Austro-Hungarian Navy

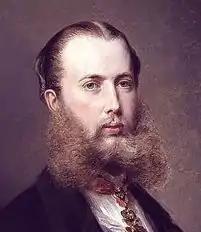
Archduke Ferdinand Maximilian of Austria served as Commander-in-Chief of the Austrian Navy throughout the 1850s and early 1860s.

After a two-year interim period in which Lieutenant General Count Franz Wimpffen commanded the Navy, in September 1854 Emperor Franz Joseph I promoted his younger brother, Archduke Ferdinand Maximilian (commonly referred to as Ferdinand Max), to the rank of Rear Admiral and named him Commander-in-Chief of the Austrian Navy. At the age of 22, Ferdinand Max became the youngest "Oberkommandant" in the history of the Austrian Navy, being a year younger than when Archduke Friedrich of Austria assumed command of the navy ten years earlier.